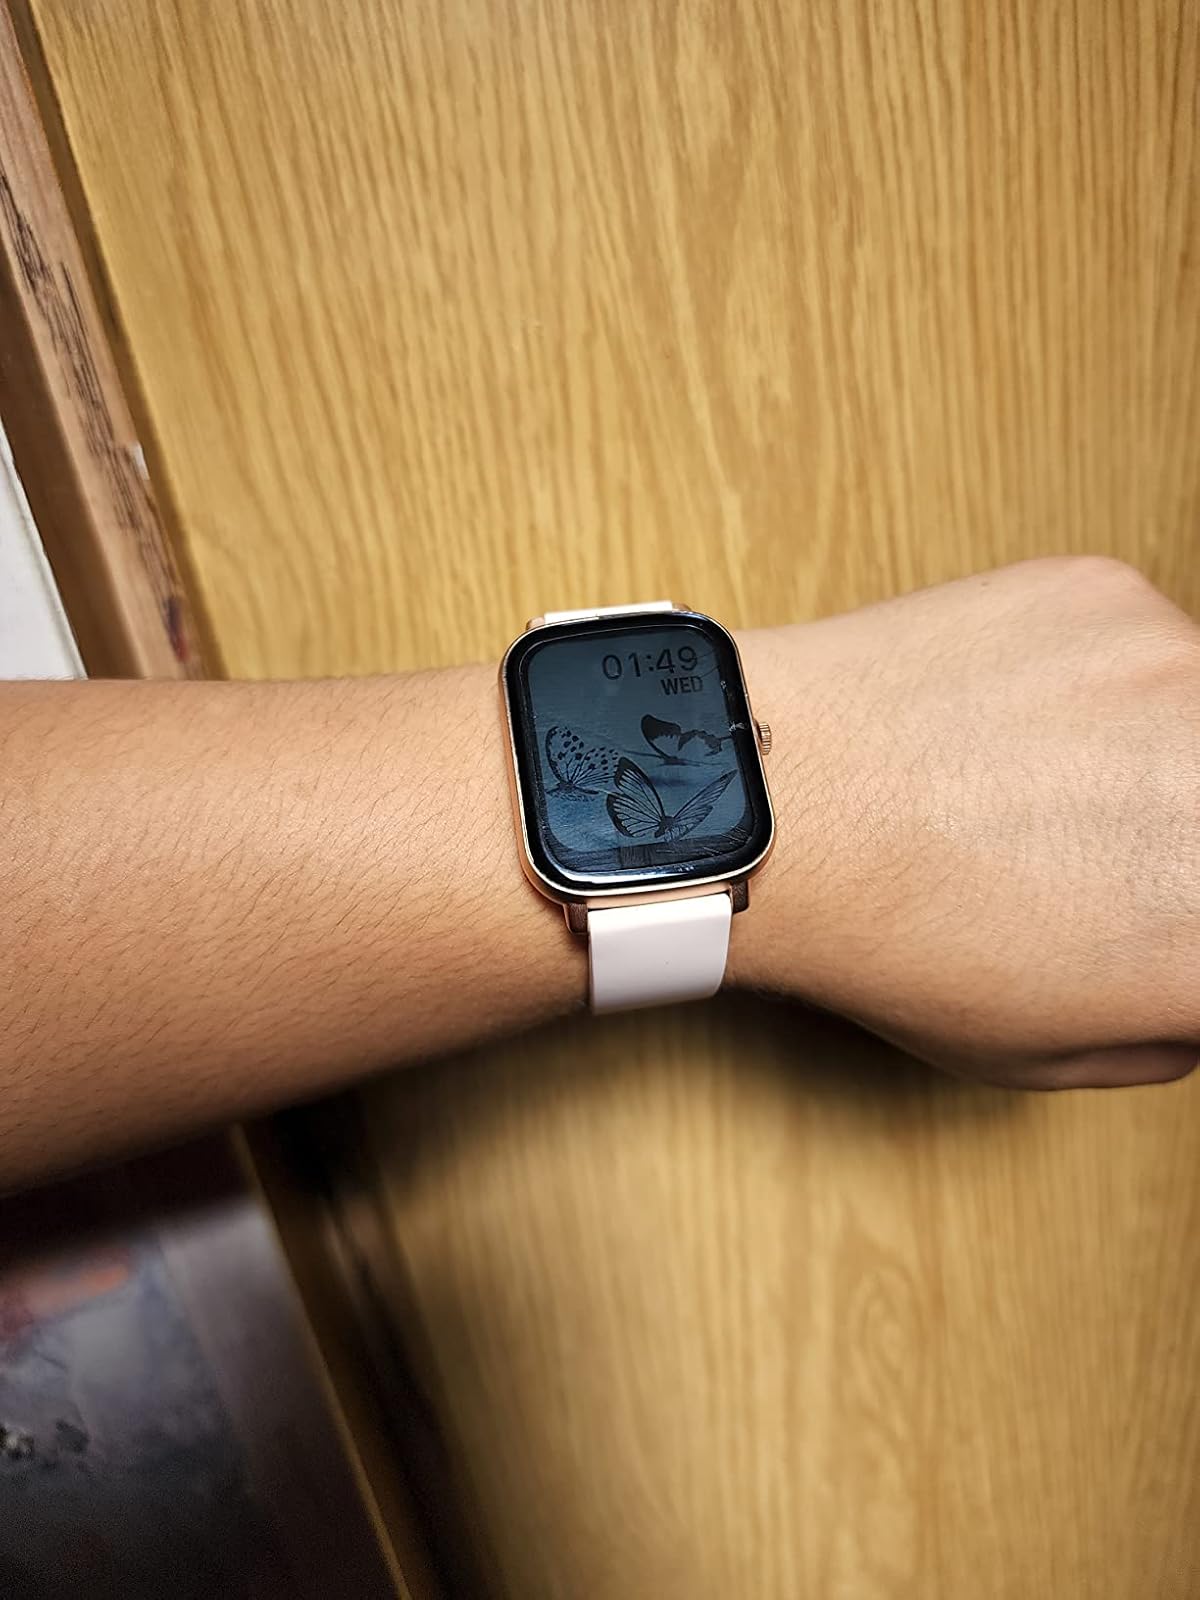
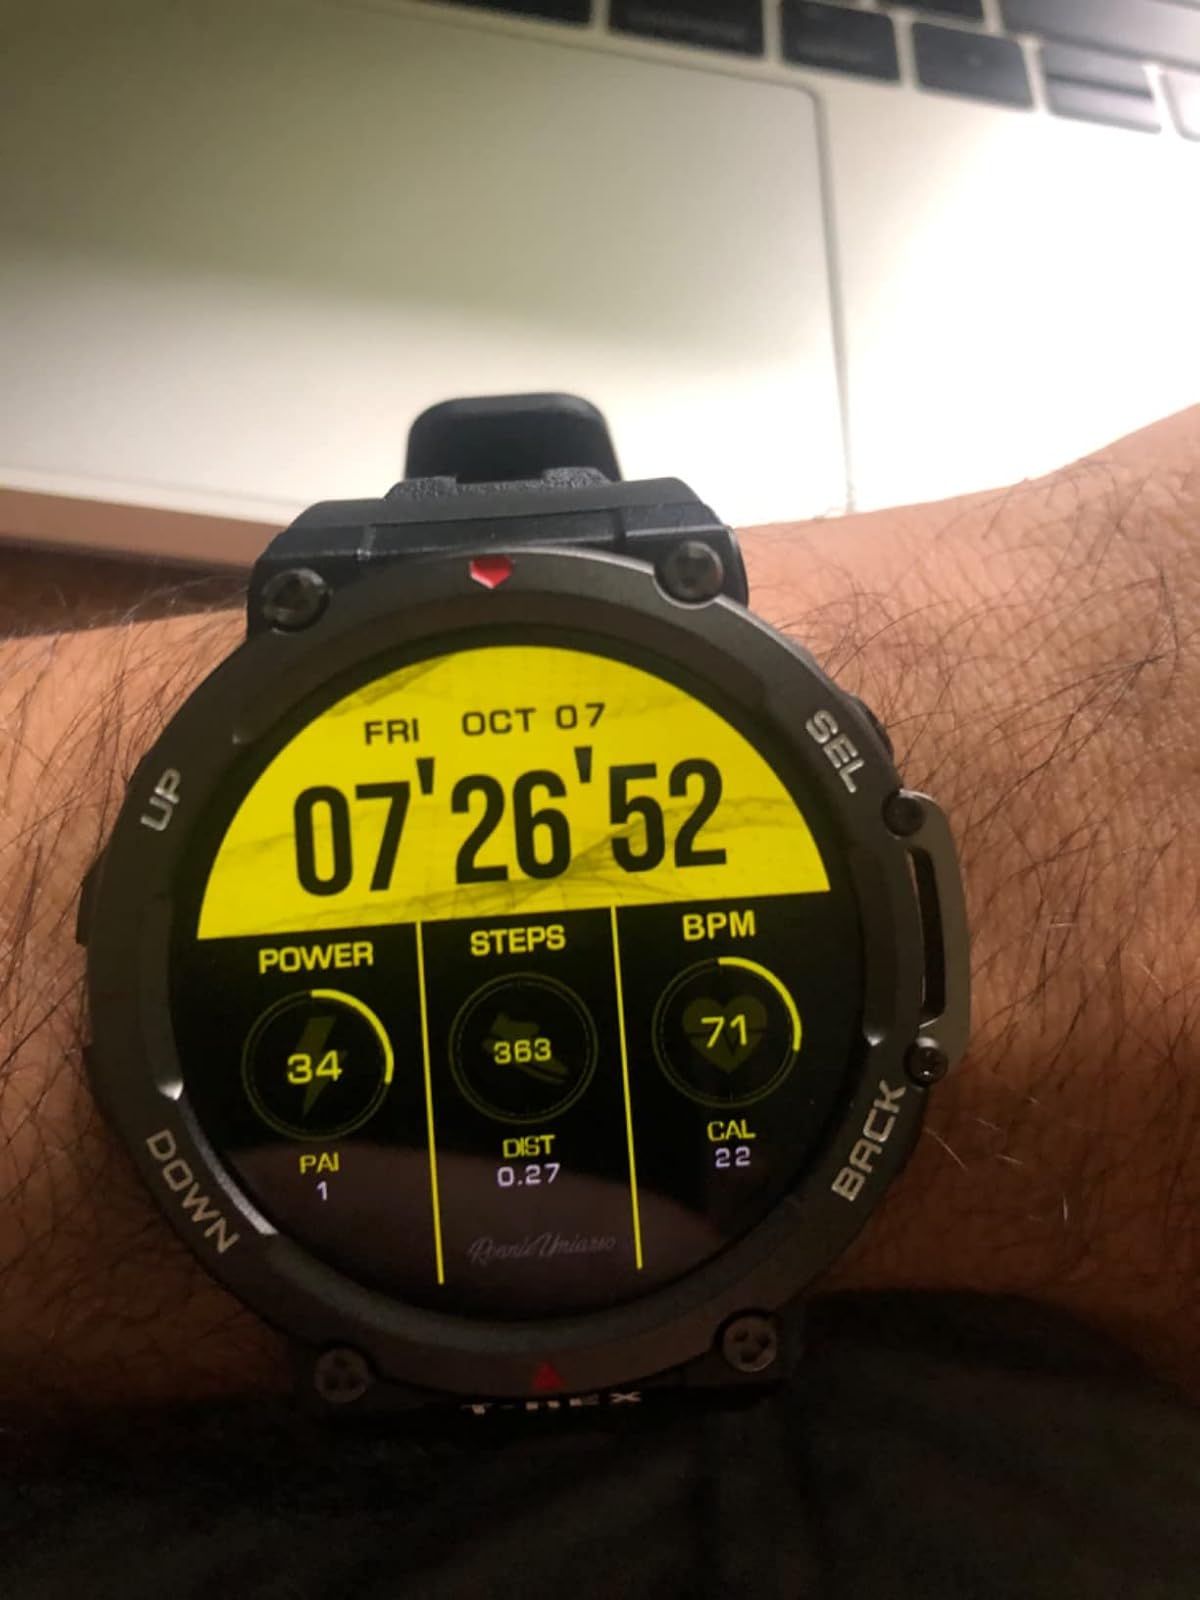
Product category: smartwatch
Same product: no